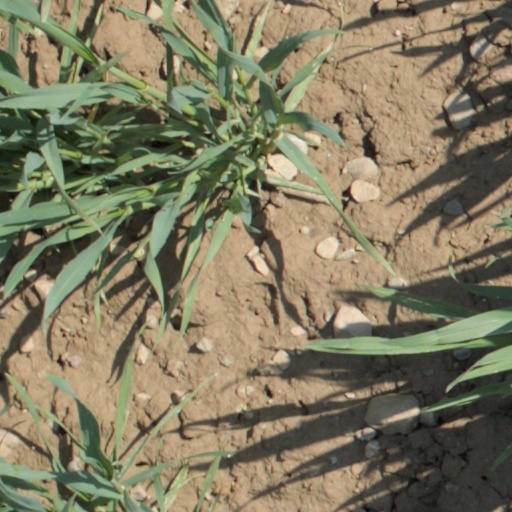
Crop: wheat